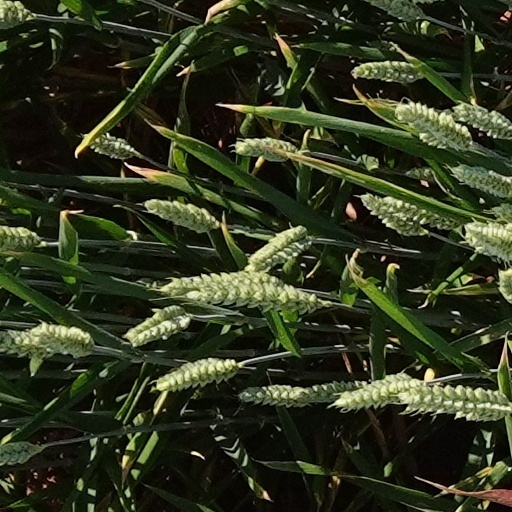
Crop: wheat